Hank Wardle

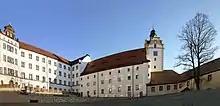
The "German Kommandantur" in 2011. This yard holds the cellar they escaped from

After recapture, he was moved to Oflag IVc at Colditz Castle. On 14 October 1942, Wardle, along with Captain Pat Reid, Major Ronald B. Littledale, and Lieutenant Commander L. W. Stephens, successfully escaped from Colditz. Wardle and Reid went via Hans Larive's Singen route to cross the Swiss frontier on 18 October with Littledale and Stephens arriving on 19 October. Their escape was later recounted in Reid's book, "Colditz Story" (1953). In late 1943 the British military attaché in Bern made arrangements with his Dutch counterpart for Wardle to make the clandestine journey to Spain with the Dutch-Paris escape line. That meant that the British paid for Wardle's expenses such as train fare, black market food and lodging and the passeur over the Pyrenees. Dutch-Paris smuggled Wardle into France near Geneva and took him by train to Toulouse. He walked over the Pyrenees in a convoy that included two Italians, three Frenchmen and seven Dutchmen under the guidance of two French passeurs, Henri Marot "Mireille" and Pierre Treillet "Palo". They encountered snow in the passes and constant rain, leaving the men exhausted when they reached the Spanish village of Canejan in the days before Christmas 1943. Wardle returned to England via Gibraltar on 5 February 1944.